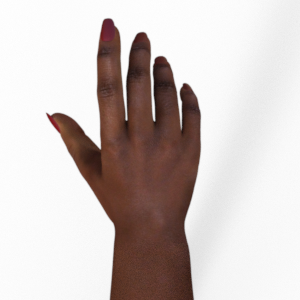
Label: paper